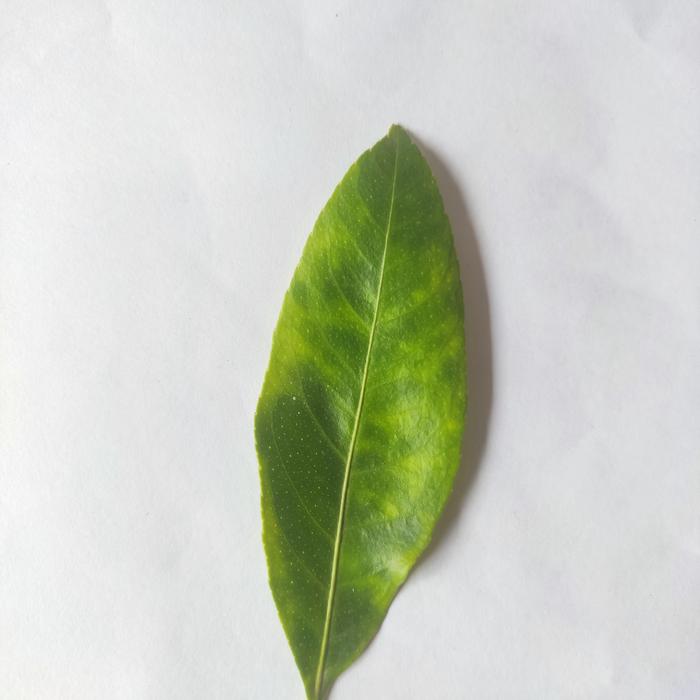
Crop: Lemon
Leaf condition: Citrus